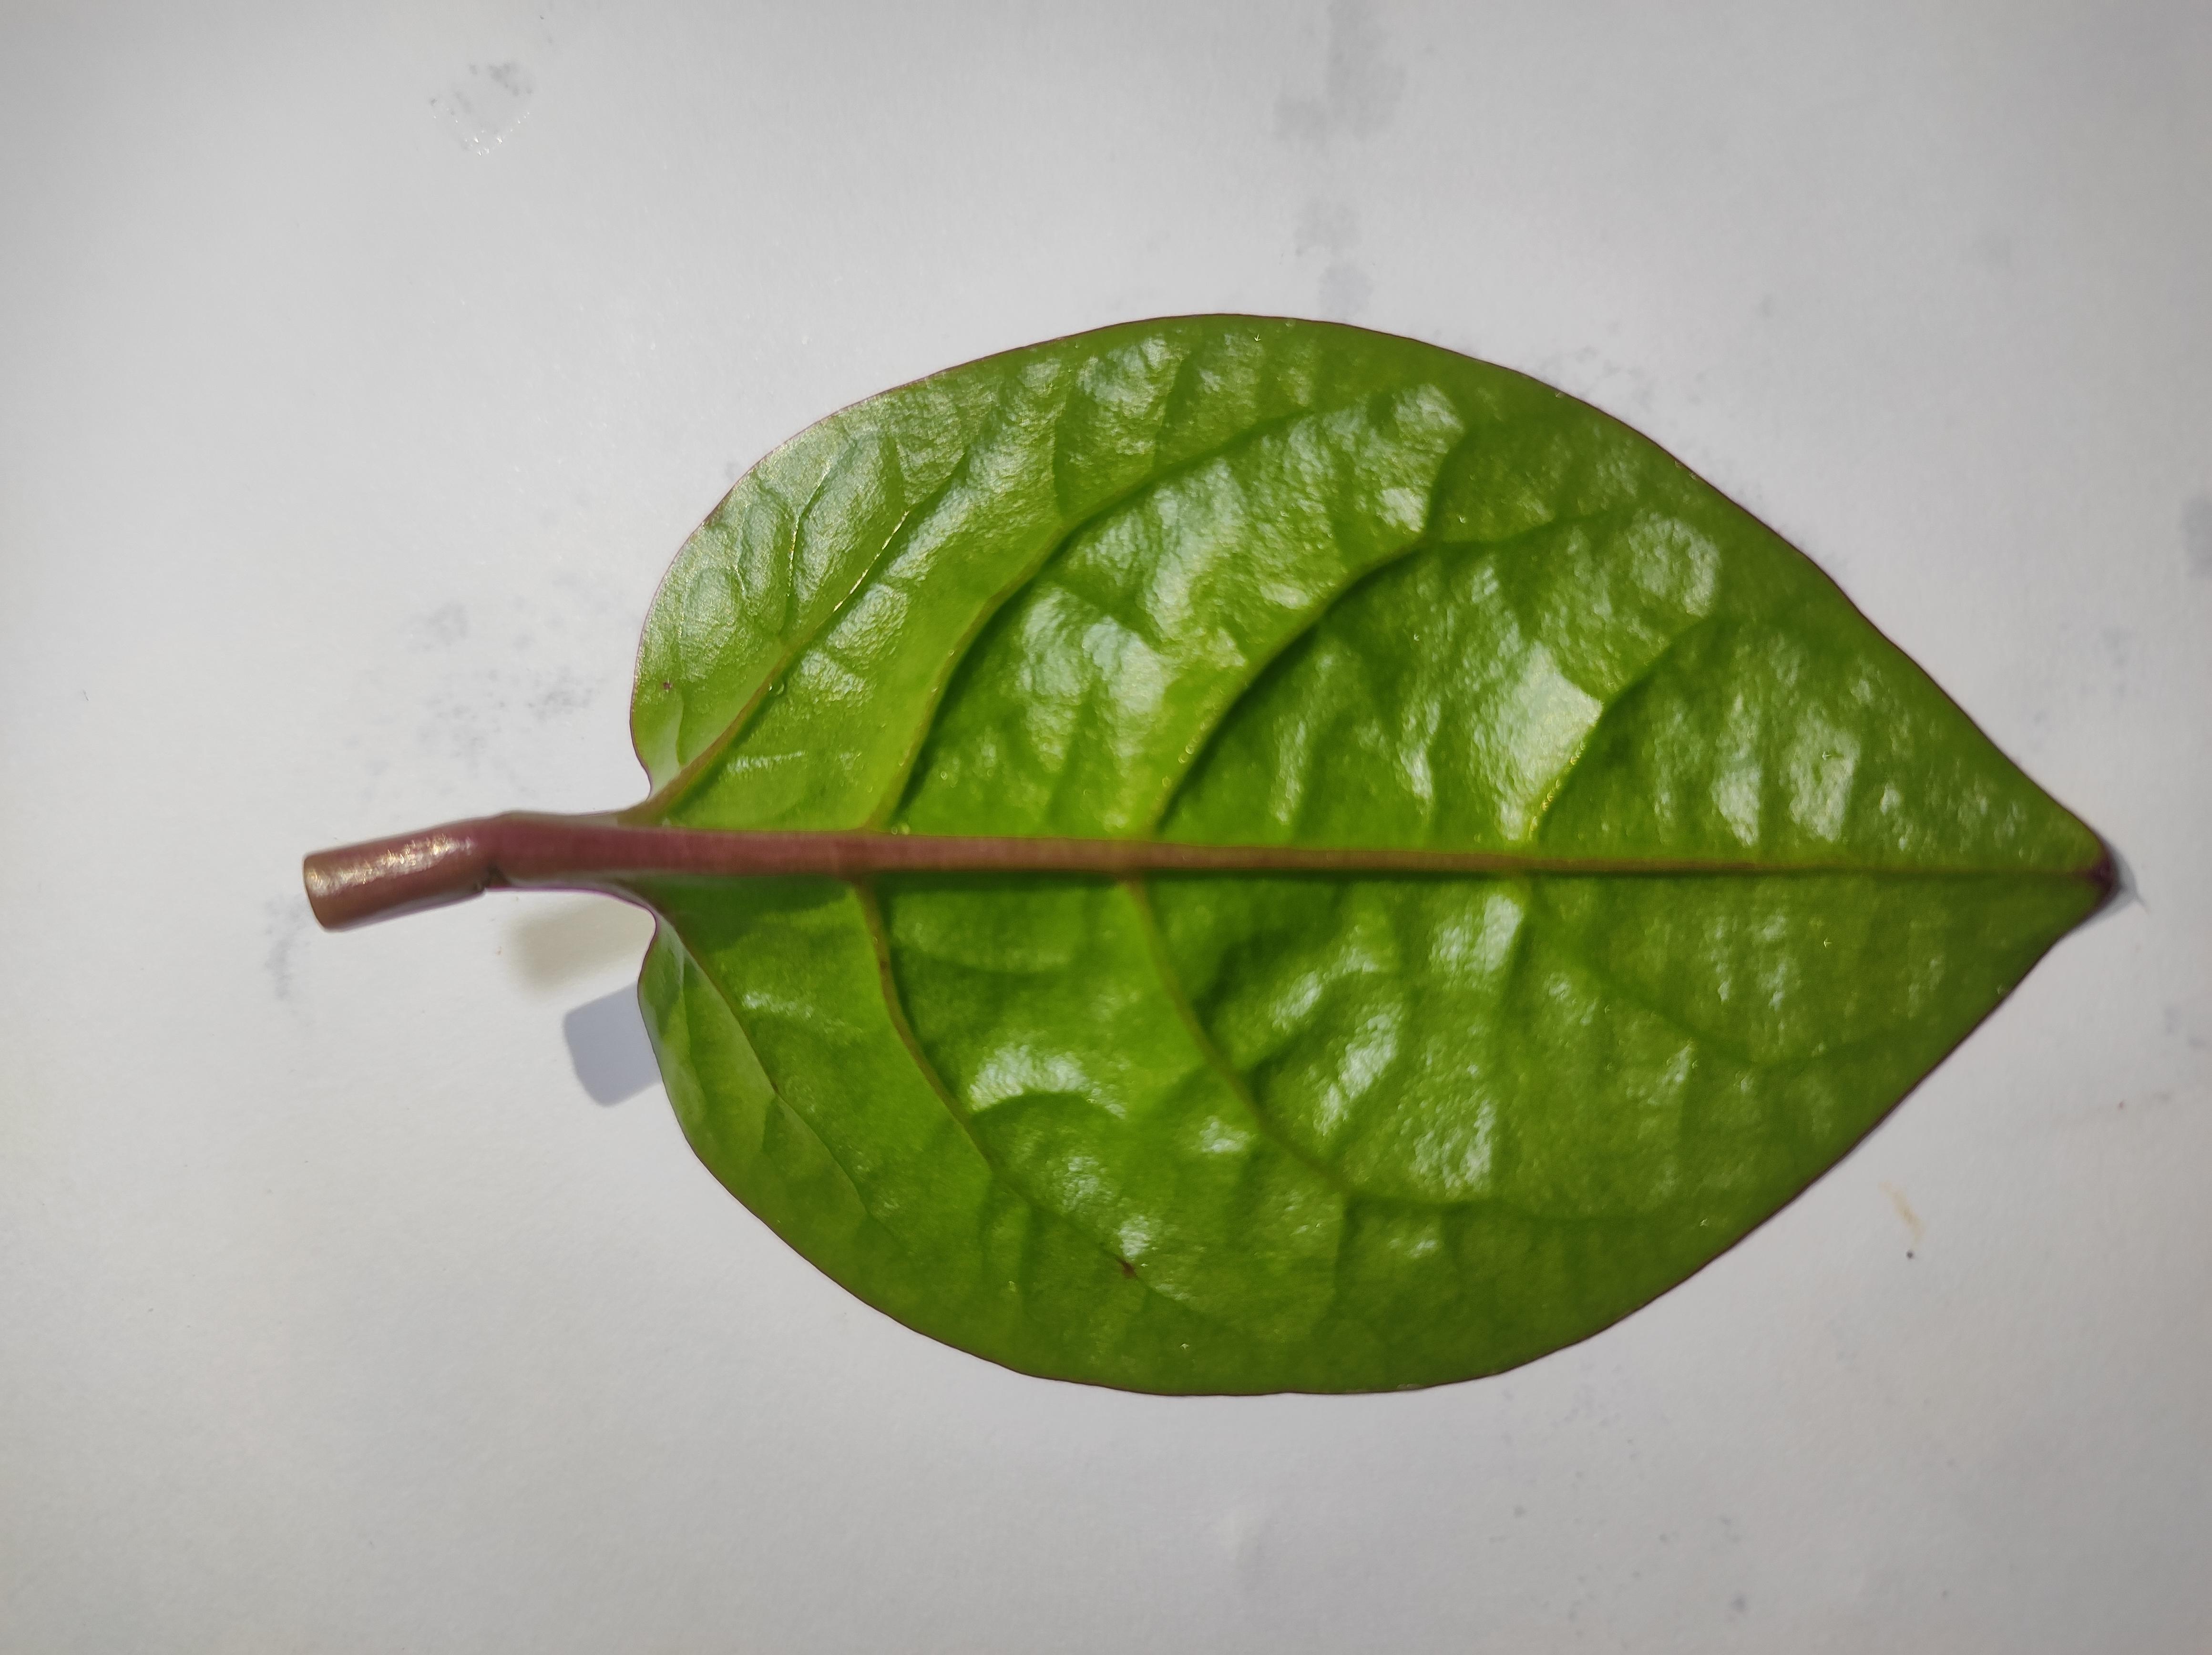
Label: healthy